Museum of Fine Arts of Nancy

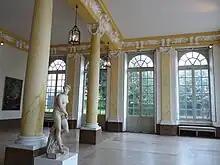
Peristyle of the old pavilion

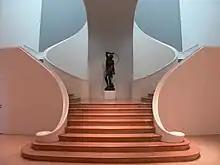
Staircase of the extension from the 1930s

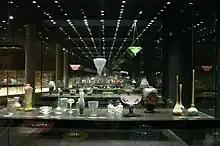
Daum collection

The Museum of Fine Arts of Nancy, one of the oldest museums in France, is housed in one of the pavilions on the Place Stanislas, in the heart of the 18th-century urban ensemble, a World Heritage Site by UNESCO. The museum displays an important collection of European paintings and is largely open to design, including a gallery dedicated to Jean Prouvé or the Daum factory.